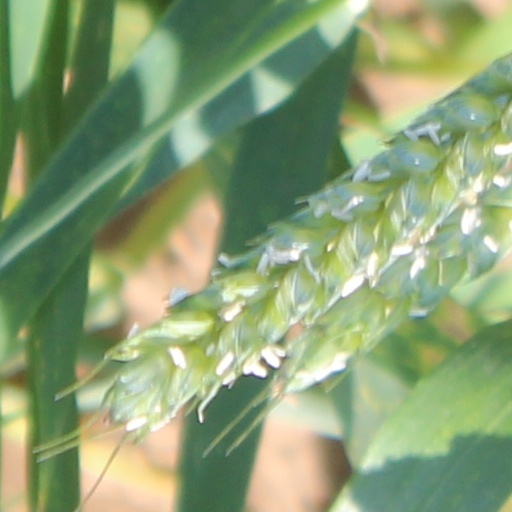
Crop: wheat